Newar language

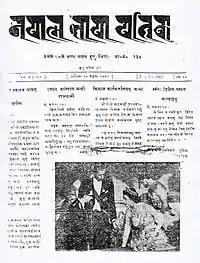
"Nepal Bhasa Patrika" daily newspaper dated 5 November 1960.

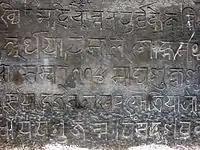
Detail of King Pratap Malla's inscription at Kathmandu Durbar Square of 1654 AD written in Nepal Lipi.

It is during this period that the earliest dated document written entirely in Newar was written, a palm-leaf manuscript preserved in Uku Bāhā, a Buddhist monastery in Lalitpur, which dates from 1114. Following is a line from the document which mostly deals with business transaction.